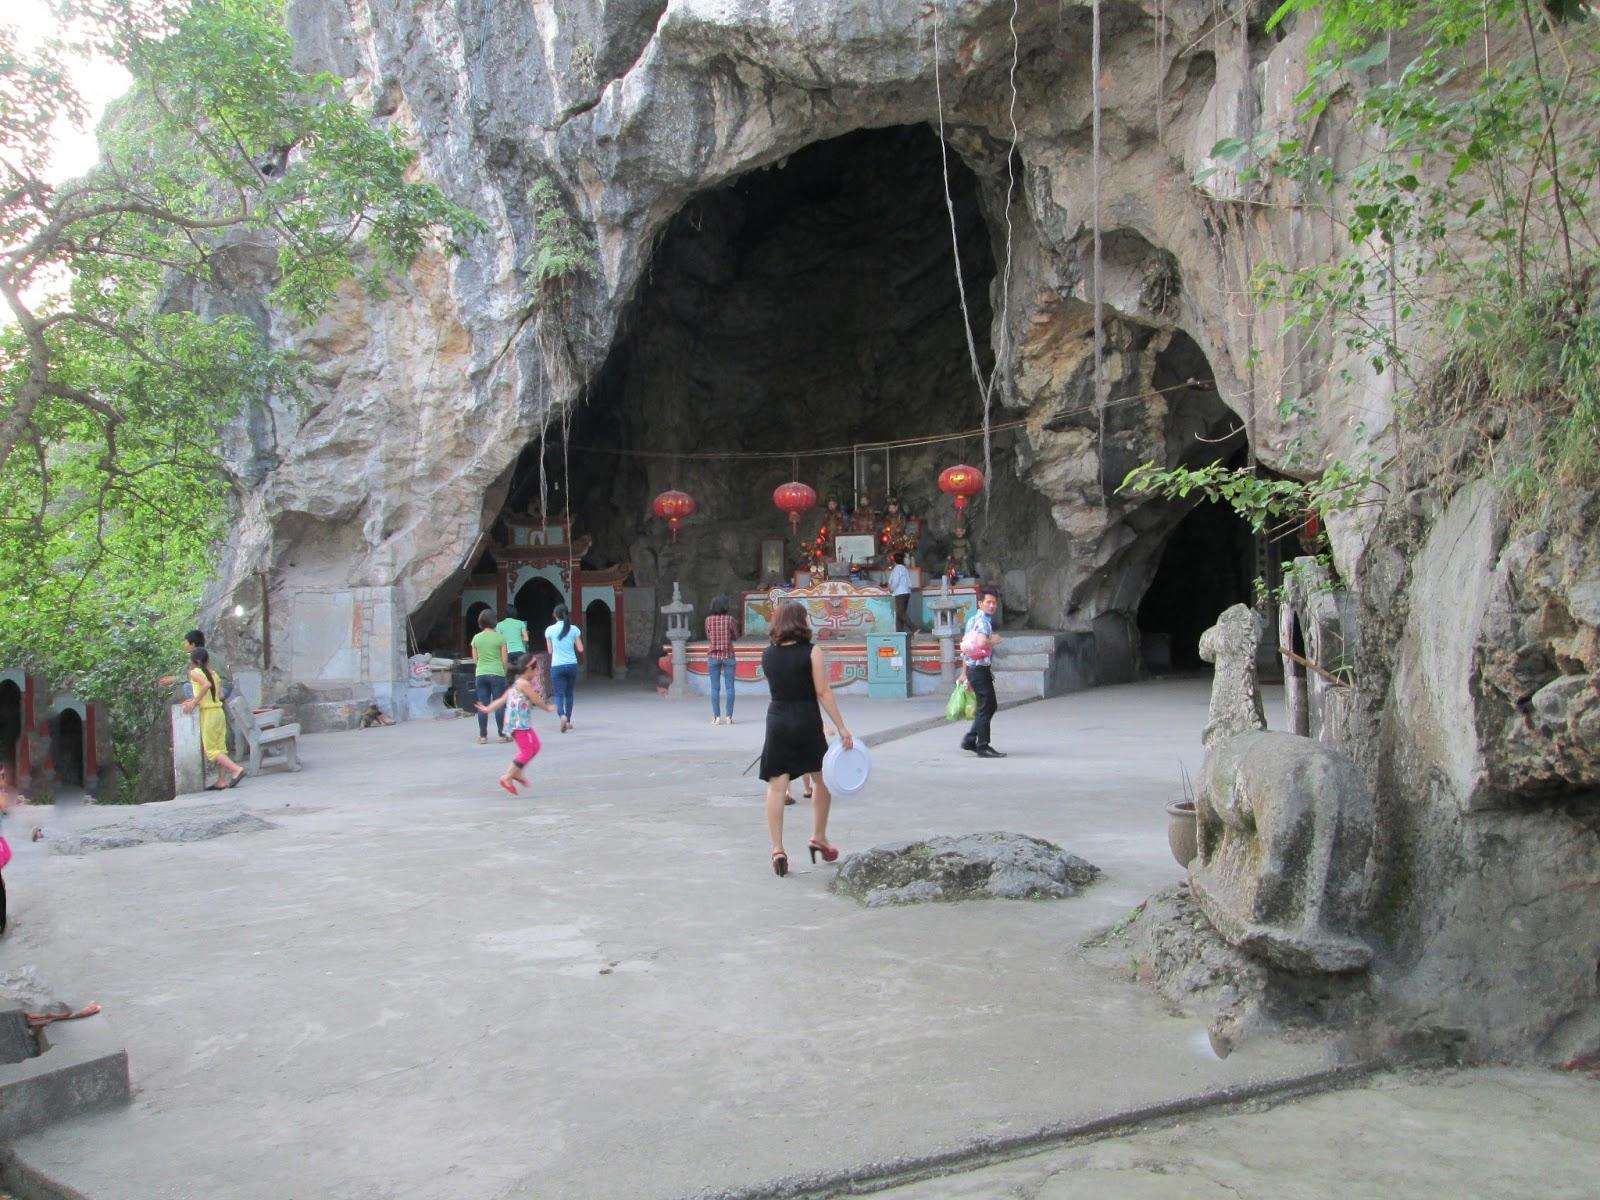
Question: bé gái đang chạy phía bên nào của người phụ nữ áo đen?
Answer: đang chạy bên phải người phụ nữ áo đen